Effects of Hurricane Andrew in Florida

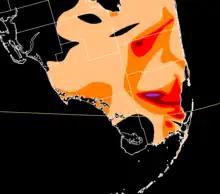
Rainfall totals in South Florida

High winds from Andrew spread northward into Broward County. At the Fort Lauderdale – Hollywood International Airport, wind gusts reached , while the Goodyear Blimp Base in Pompano Beach reported gusts of at least . In rural Broward County, a weather station reported sustained winds of . Rainfall was relatively heavy locally, with two weather stations recording of precipitation. Impact in Cooper City, Coral Springs, Davie, Hillsboro Beach, Hollywood, Lauderdale Lakes, Lauderdale-by-the-Sea, Lauderhill, Lazy Lake, Lighthouse Point, Margate, Plantation, and Pompano Beach, was primarily limited to down trees, some of which fell onto roads and power lines. In Coconut Creek, the walkway at city hall was deroofed, while two mobile homes were demolished and a single-family home suffered damage from a falling tree. About 500 trees were downed in Deerfield Beach. Several roofs were inflicted structural impacts during the storm. Along the coast, waves damaged an incomplete fishing pier. Damage in Deerfield Beach reached about $1 million.